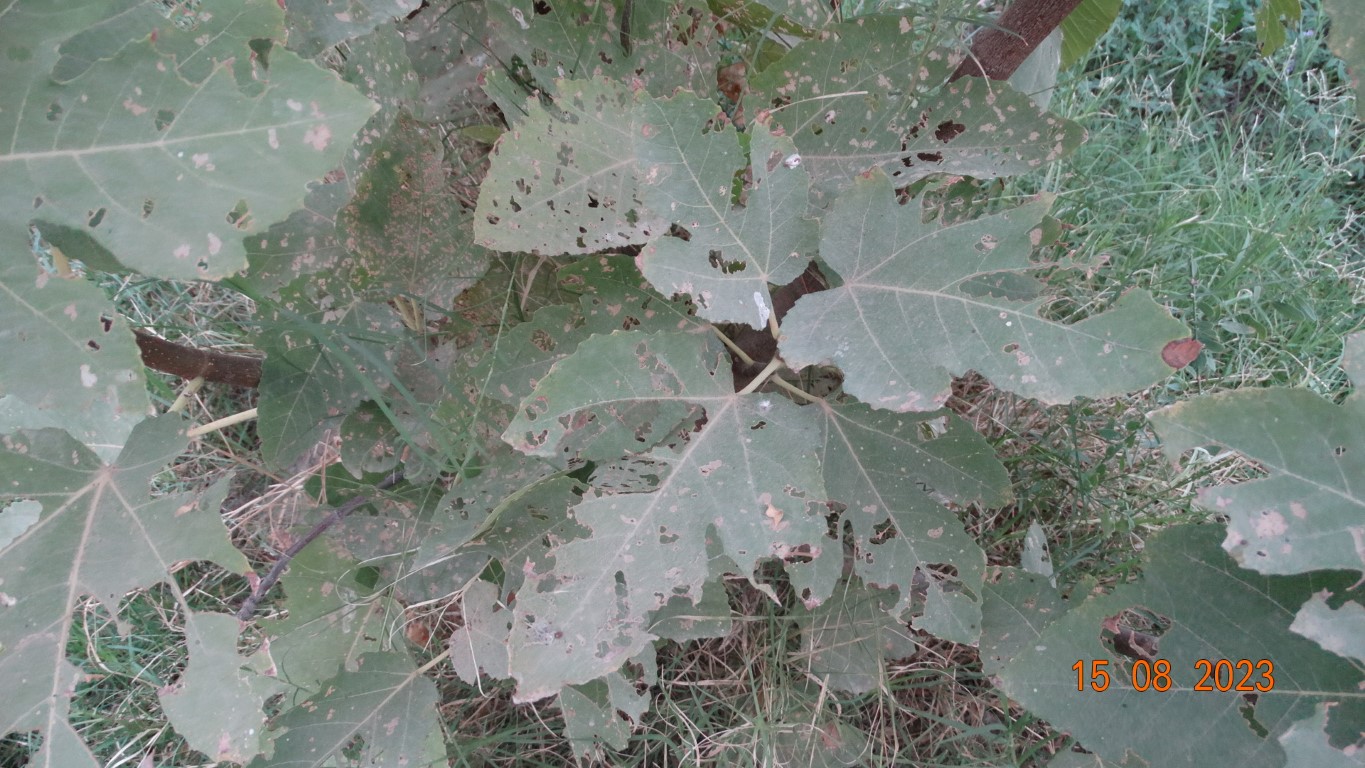
Label: infected